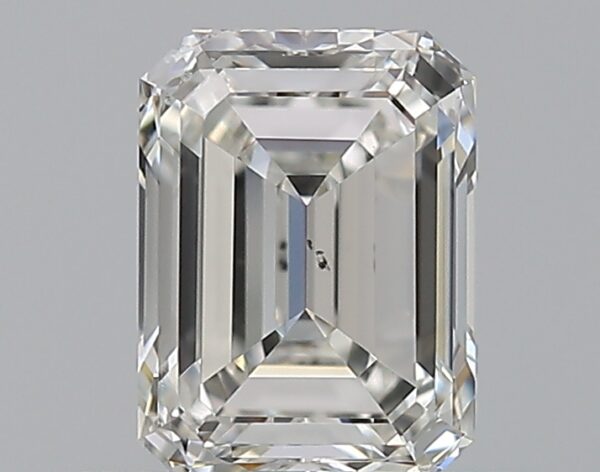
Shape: emerald
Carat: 0.56
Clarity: VS2
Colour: G
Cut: EX
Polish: VG
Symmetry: VG
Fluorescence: N
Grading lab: GIA
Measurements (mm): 5.36 x 3.96 x 2.68